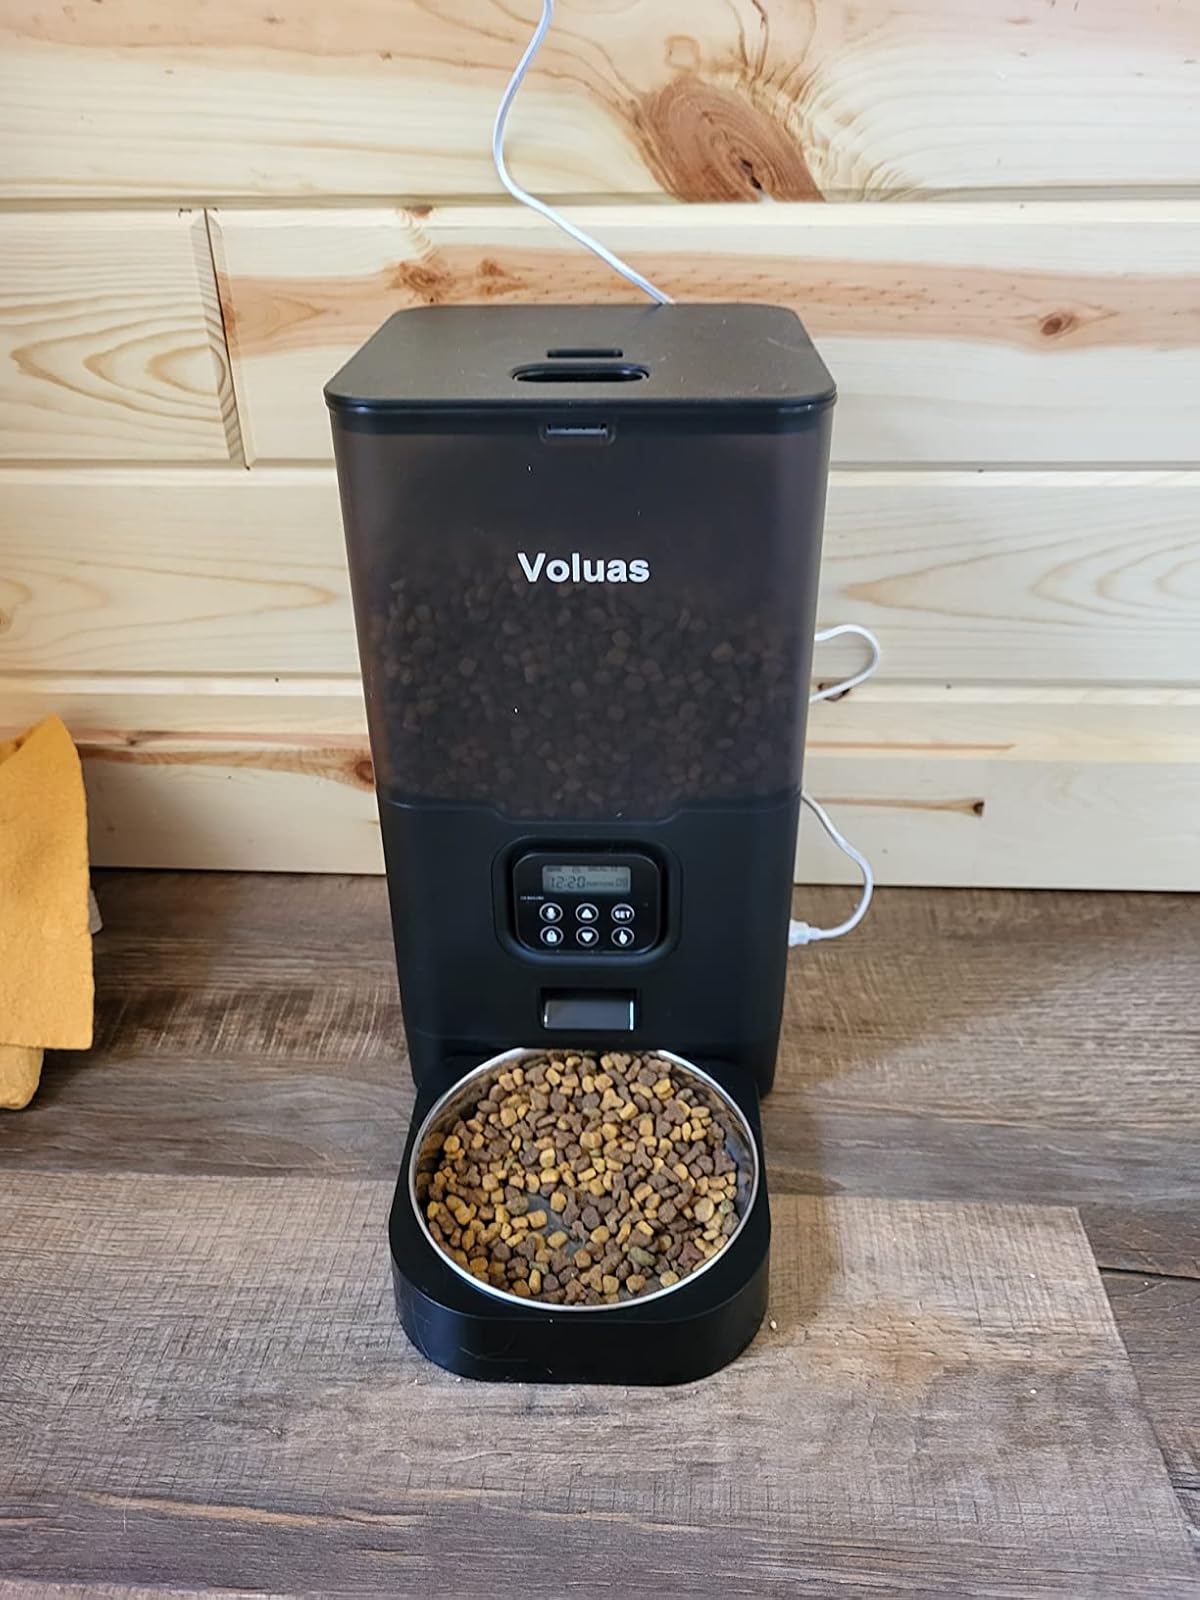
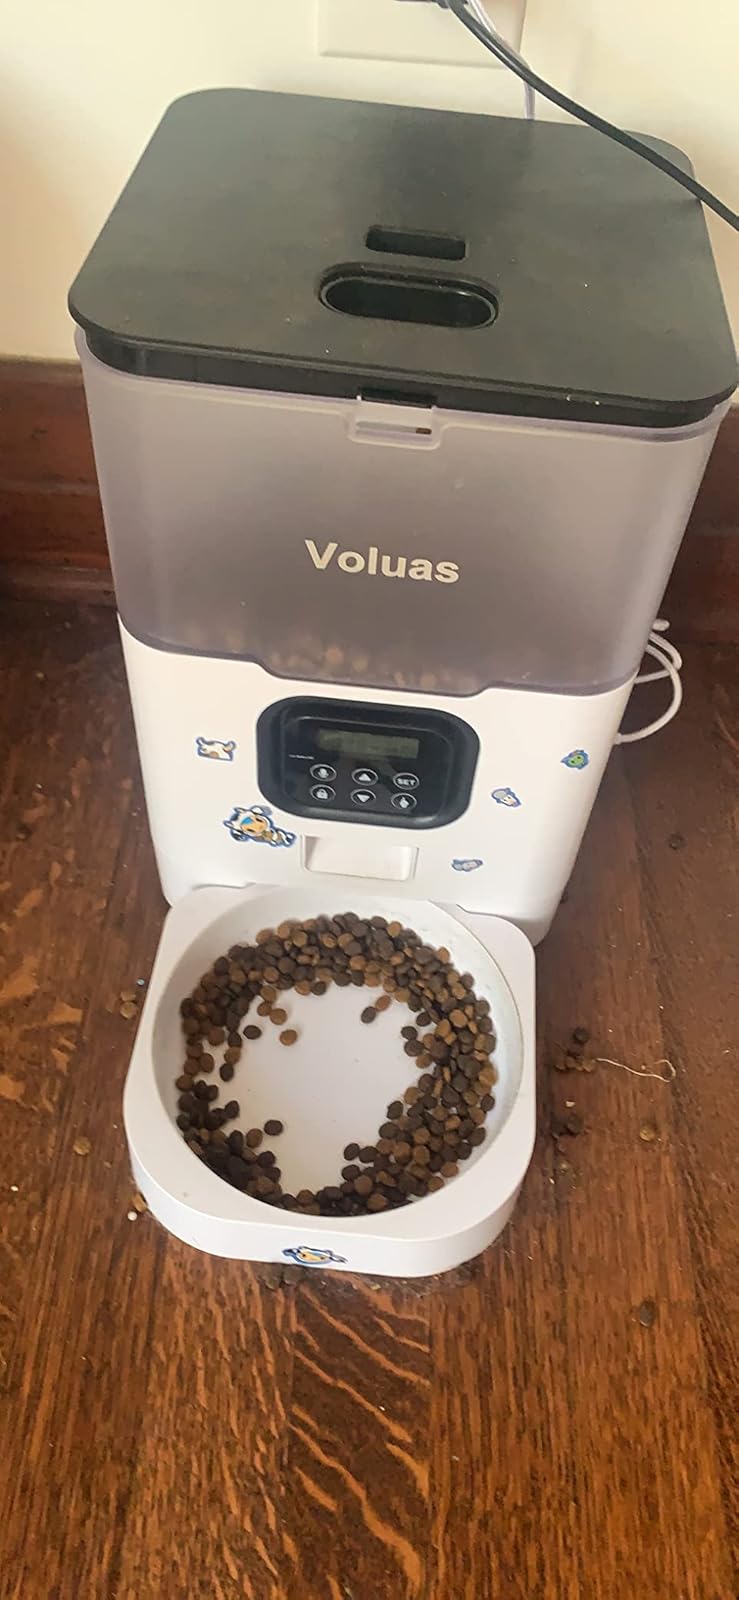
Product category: items_feeder
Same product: no